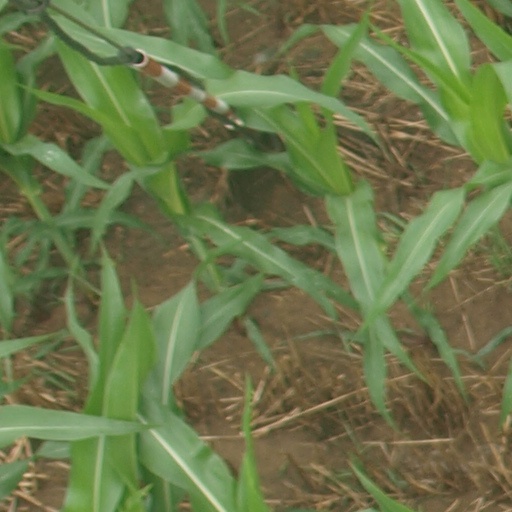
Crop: maize; corn